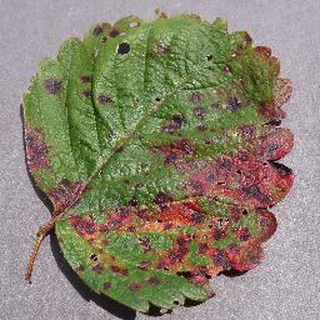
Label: strawberry_leaf_scorch